Toona

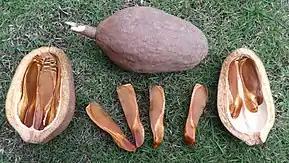
Philippine mahogany ("Toona calantas") fruit and seeds

, six species are recognised by Plants of the World Online, as follows: